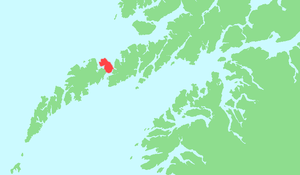
Gimsøya est une île de l'archipel des Lofoten, en Norvège.